Holden

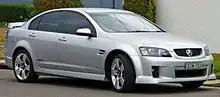
Holden updated the Commodore with the VE series in 2006, Holden's first "clean-sheet" design since 1971.

Holden caused controversy in 2005 with their Holden Employee Pricing television advertisement, which ran from October to December 2005. The campaign publicised, "for the first time ever, all Australians can enjoy the financial benefit of Holden Employee Pricing". However, this did not include a discounted dealer delivery fee and savings on factory fitted options and accessories that employees received. At the same time, employees were given a further discount of 25 to 29 percent on selected models.